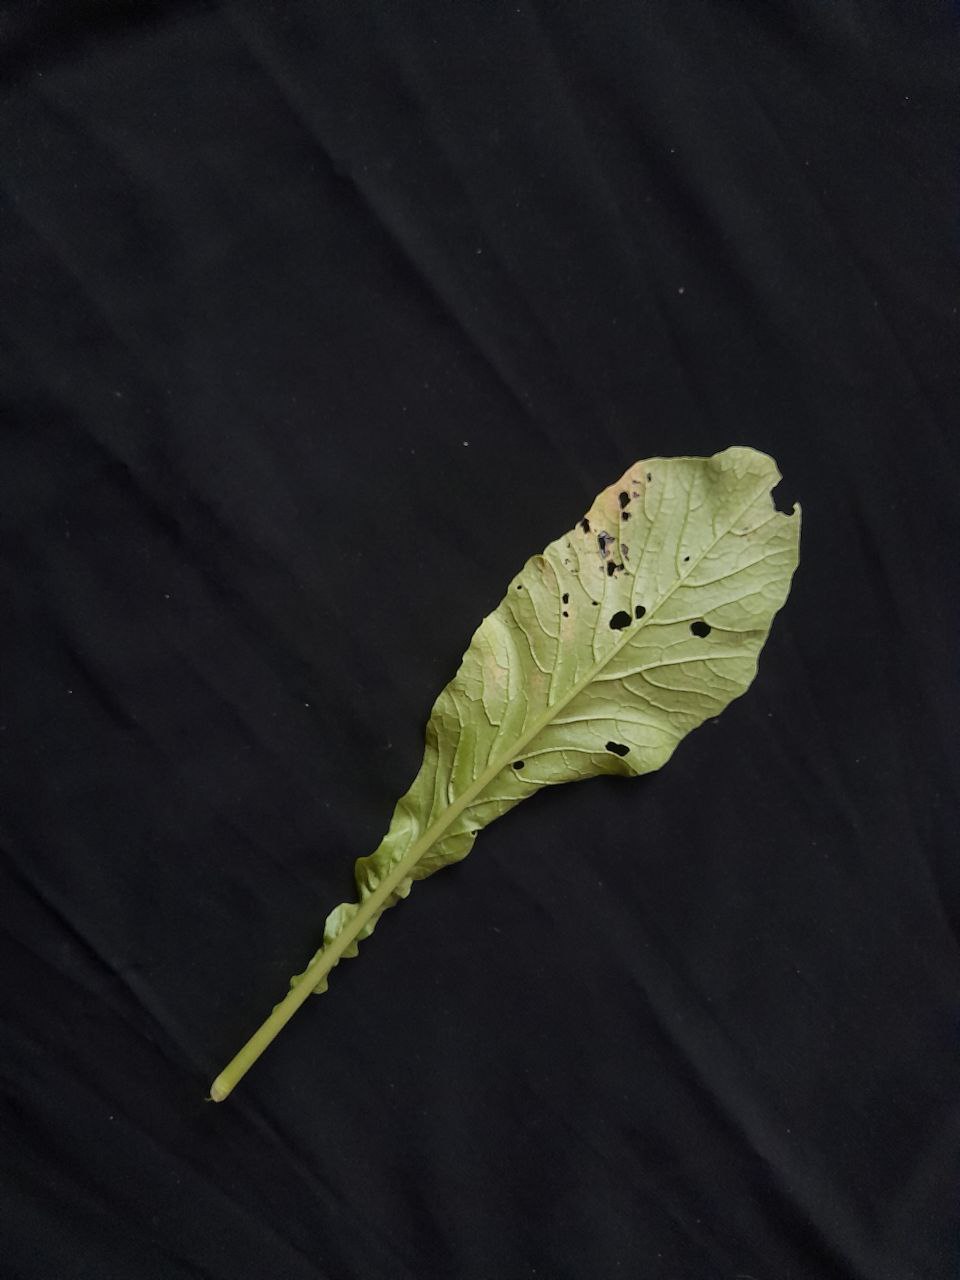
Label: flea beetle